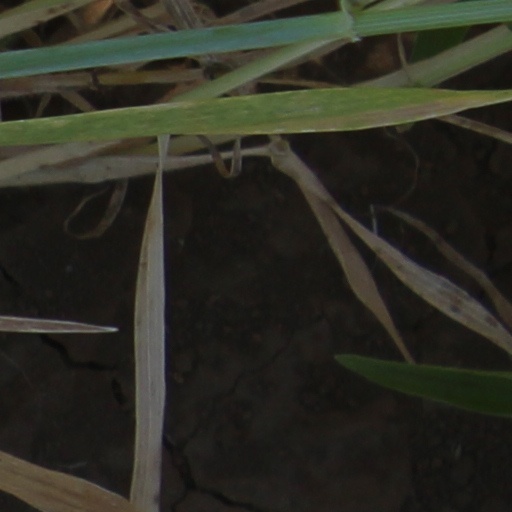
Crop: wheat